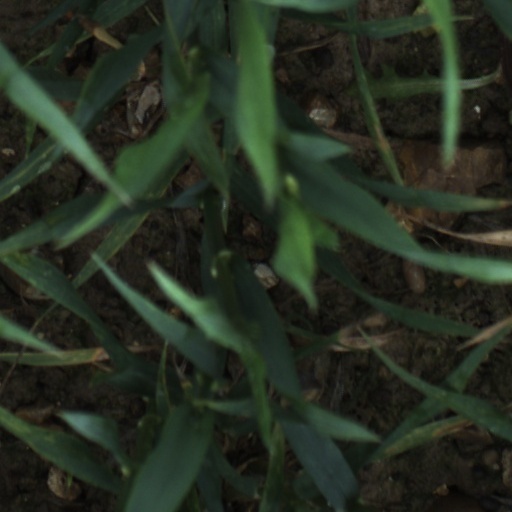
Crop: wheat